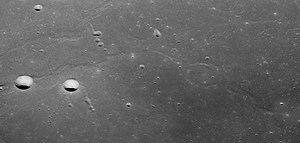
Le dorsum Cayeux est une dorsale lunaire située sur la Mare Fecunditatis à l'est de la face visible de la Lune.